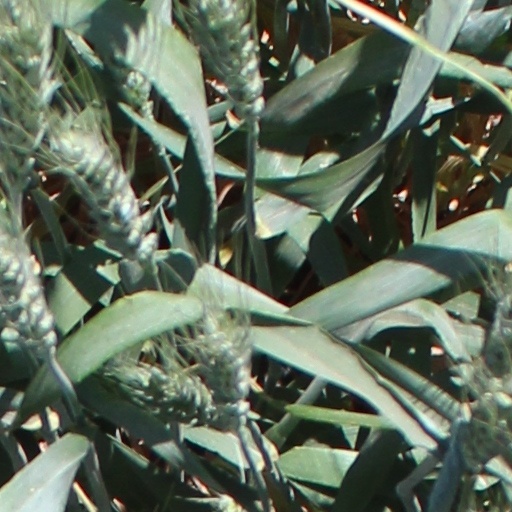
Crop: wheat